Batsuit

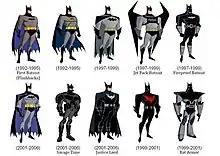
Batman's various costumes in animated adaptations.

Batman wears various Batsuits throughout the DC Animated Universe (DCAU):